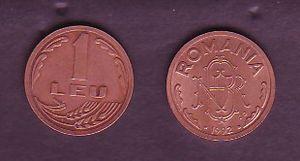
Les pièces de monnaie roumaines sont une des représentations physiques, avec les billets de banque, de la monnaie de Roumanie.